History of anthropology by country

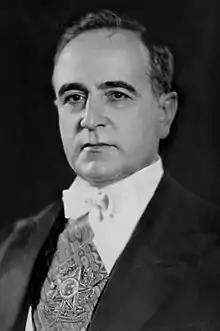
Getúlio Vargas (1930)

Anthropology in Brazil was institutionalized in 1930 at the beginning of the Vargas Era. Later during the 1950s and 1960s, Brazil was experiencing political authoritarianism. As a result, anthropology began to address inter-ethnic friction. In the 1970s anthropologists began to consider nearby urban studies as a topic of research. The 1980s kicked off a more modern type of anthropology where anthropologists began to look at themselves as “the other”. Brazil did not have an issue of alterity or exoticism, because it existed within its own borders. Brazil began to value exoticism and viewed it as the acknowledgement of cultural diversity according to . In general, the overall current goal for Brazilian anthropology was to better the future for modernization by enlightening modern political elite and identifying relevant topics for investigation. Some of Brazil's main anthropological institutions are the University of Brazil, Universidade Federal do Rio de Janeiro, and the Brazilian Association of Anthropology.